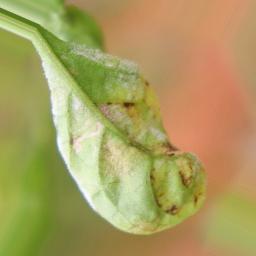
Label: powdery mildew